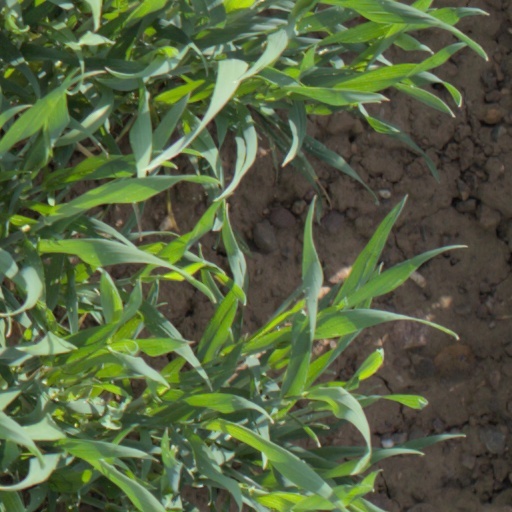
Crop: wheat